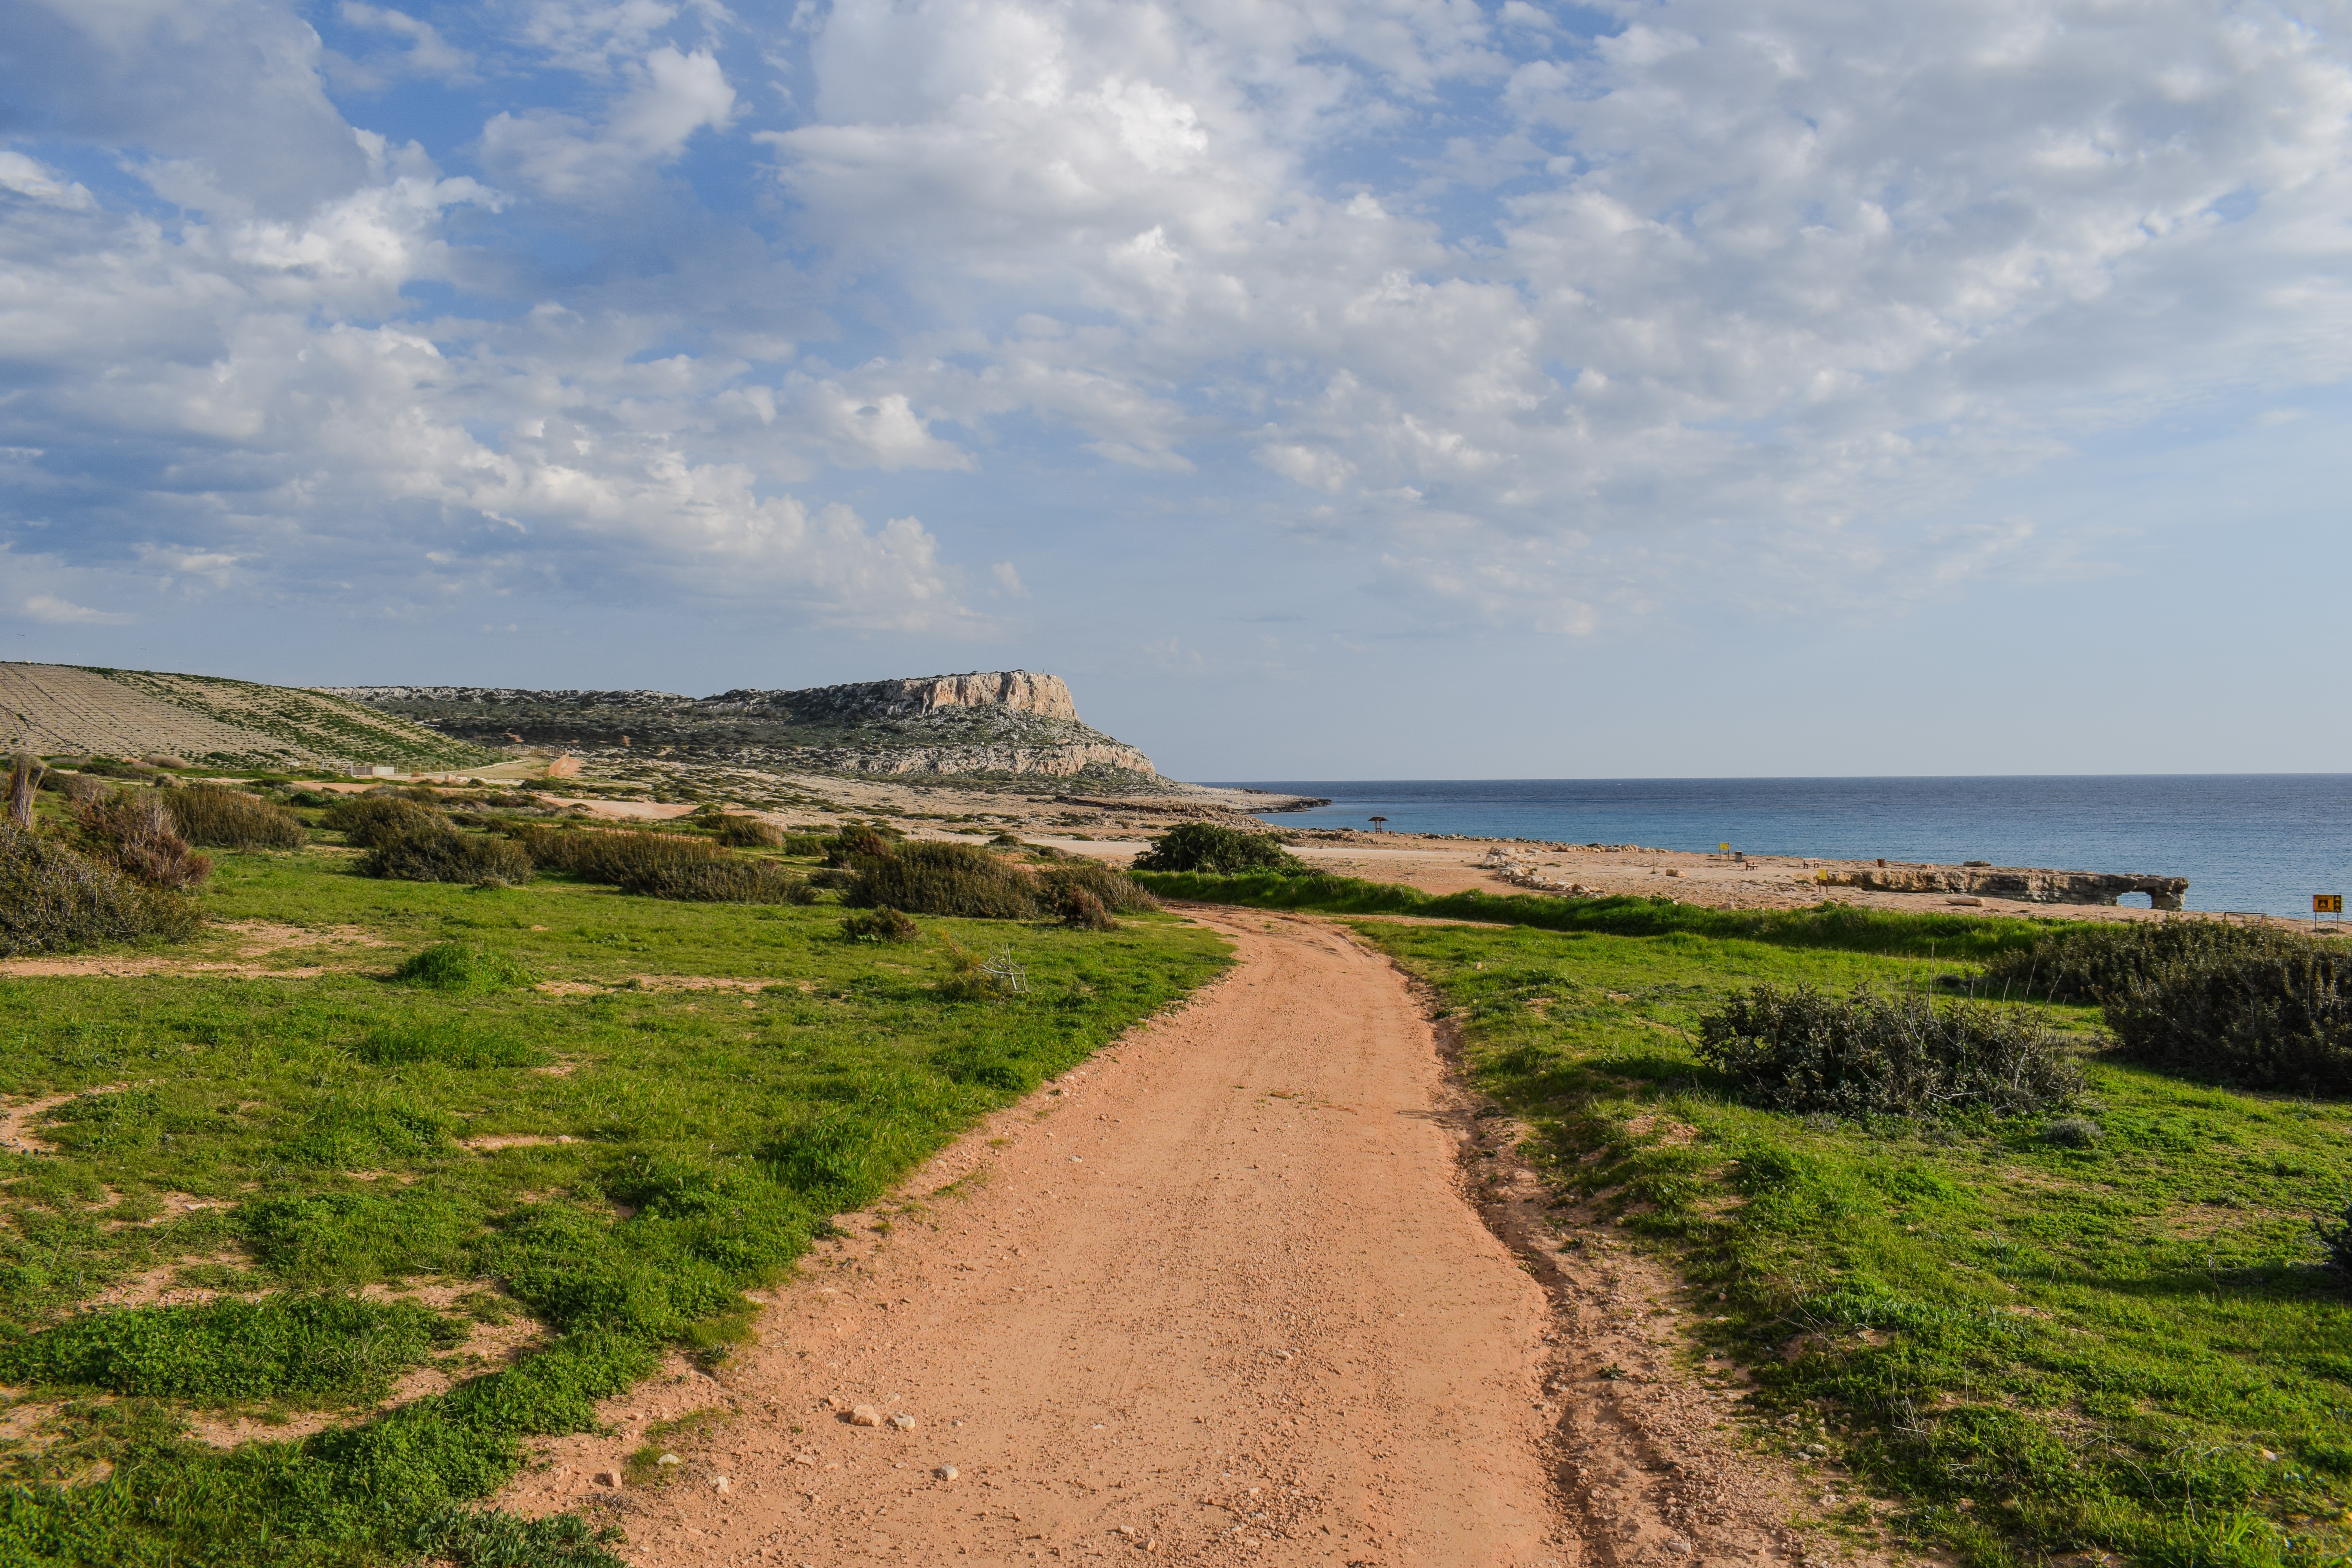
beach, landscape, sea, coast, nature, path, sand, ocean, horizon, hill, shore, vacation, dirt road, cliff, cove, scenery, bay, terrain, national park, cavo greko, cyprus, cape